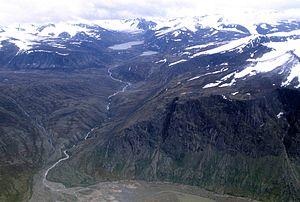
Les monts Baffin sont une chaîne de montagnes située sur la côte nord-est des îles Baffin et Bylot au Nunavut dans la cordillère Arctique. Certains sommets des monts Baffin sont les points culminants de l'Est de l'Amérique du Nord. Le plus haut est le mont Odin qui atteint une altitude de 2 147 m. Même s'ils sont isolés sur l'île de Baffin par une étendue d'eau, ils sont directement reliés aux autres montagnes formant la cordillère Arctique et ne peuvent être considérés comme étant une cordillère à part entière.